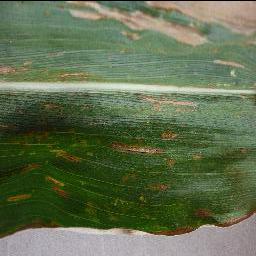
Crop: corn
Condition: (maize)_cercospora_spot_gray_spot